Casino Night

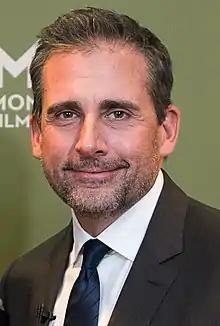
Actor Steve Carell ("pictured") wrote "Casino Night".

"Casino Night" was the first episode of the series written by Steve Carell. Initially, Carell suggested to executive producer Greg Daniels that an episode should revolve around a casino night. When it came time to plan the finale for the show, Daniels chose the idea and picked Carell to write the script. Parts of the script were fleshed out during the flights to and from New York City when the show was filming the earlier episode "Valentine's Day". Later, Carell had only one weekend to write the bulk script. Daniels was very happy with the rough script and noted that Carell "came in with a great draft". Jenna Fischer admitted that filming the episode was a relief because she had "been carrying around the secret cliff-hangers for two months". Toby Flenderson, who is portrayed by writer Paul Lieberstein, stated during the episode "I'm gonna chase that feeling" after winning at a game of poker. The line was originally intended to lead to a subplot wherein Toby develops a gambling addiction, but the storyline was later abandoned.